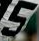
Number: 5